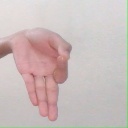
अक्षर: ज्ञ